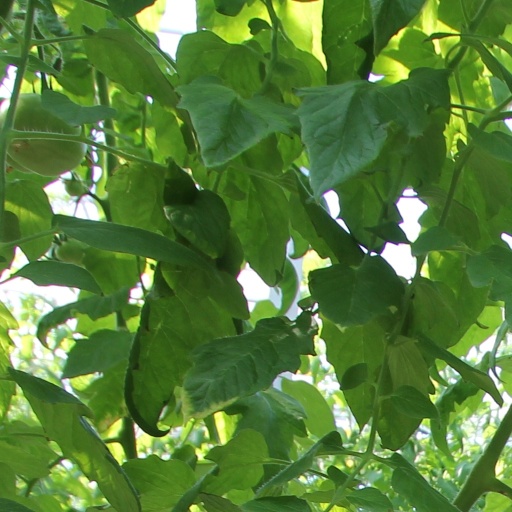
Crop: tomato